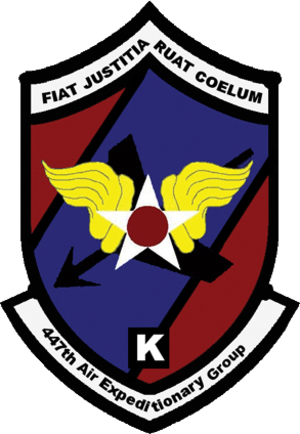
Le 447th Air Expeditionary Group est une unité de l'United States Air Force affecté à l'Air Combat Command de l'United States Air Forces Central.